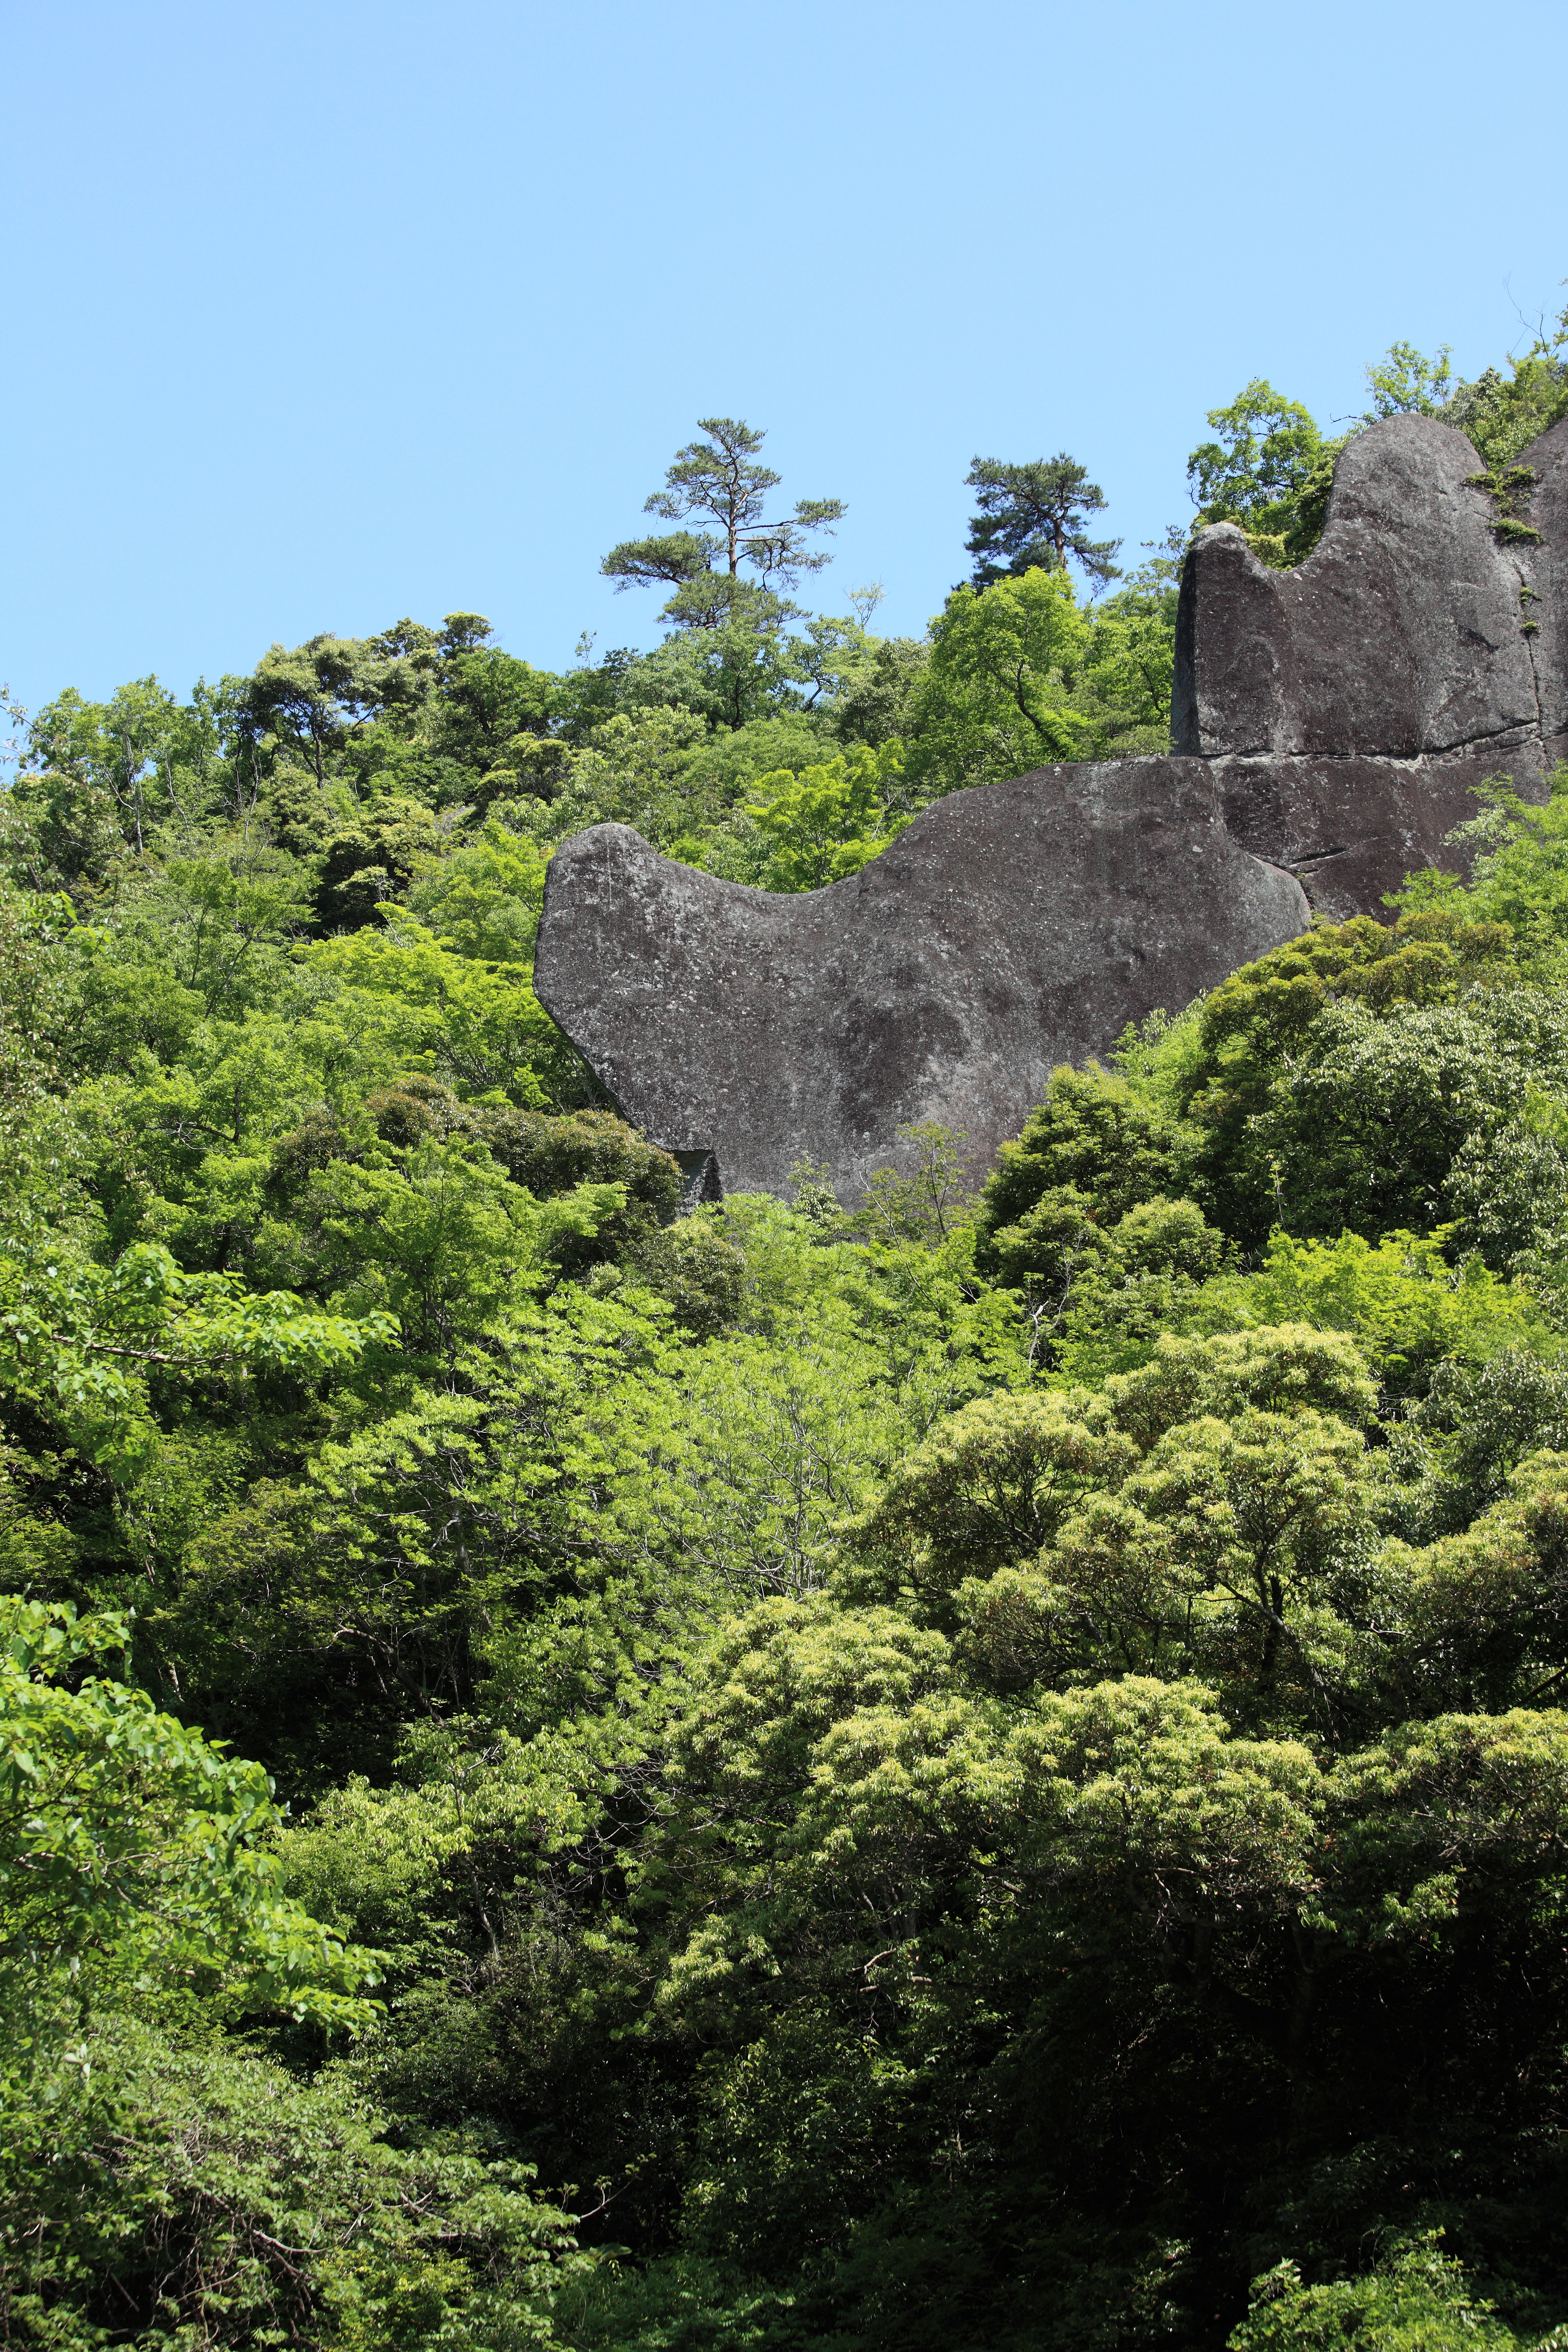
tree, nature, forest, rock, wilderness, mountain, hill, cliff, green, high, jungle, park, terrain, national park, geology, vegetation, rainforest, plateau, 5d, hires, habitat, markii, water feature, ecosystem, hi, res, resolution, biome, old growth forest, natural environment, woody plant